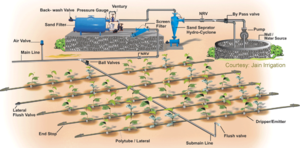
Système d'irrigation au goutte à goutte. Magyar: A csepegtető öntözési rendszer. Bahasa Indonesia: Layout sistem irigasi tetes dan bagian komponen-komponennya. 日本語: 点滴灌漑装置の概観. Монгол: Дуслын усалгааны схем болон түүний хэсгүүд. Kiswahili: Umwagiliaji wa njia ya matone
La micro-irrigation est une méthode d'irrigation utilisée en zone aride car elle réduit au maximum l'utilisation de l'eau et de l'engrais.